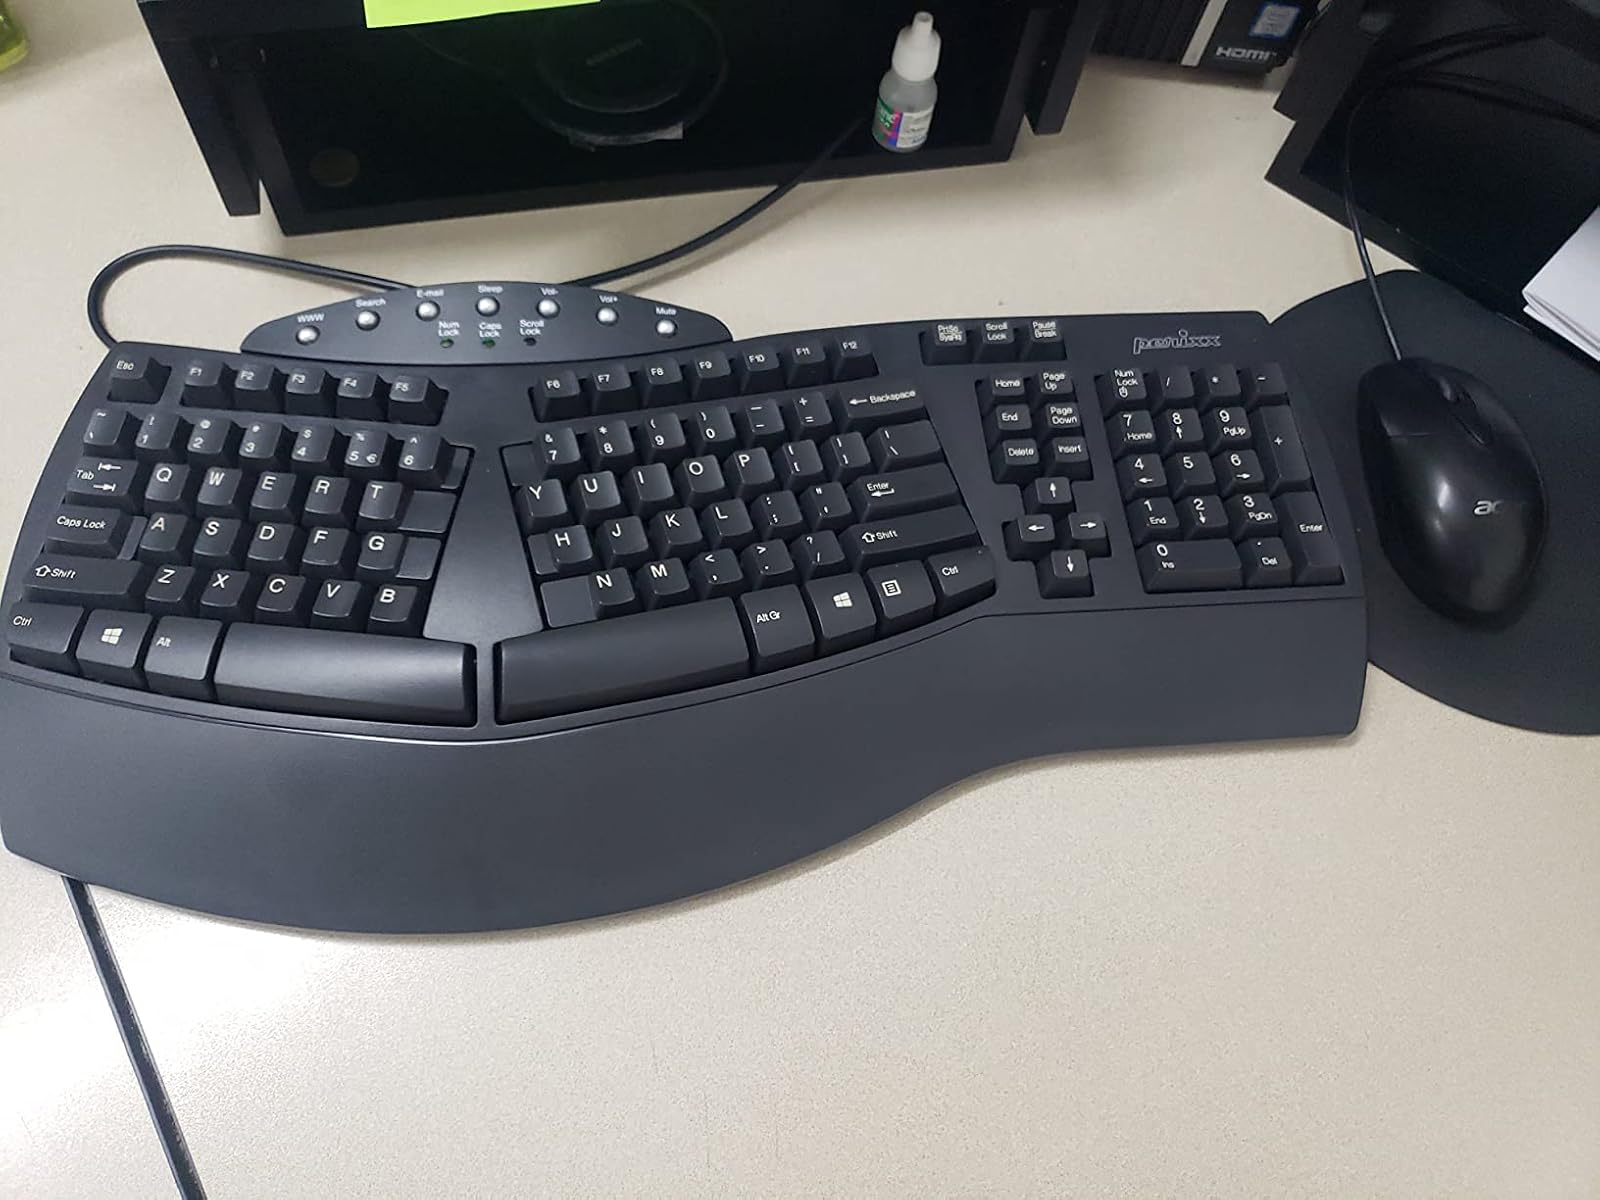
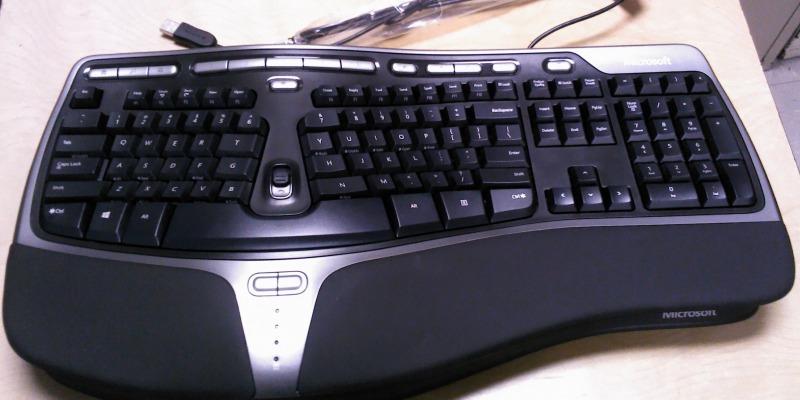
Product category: keyboard
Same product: no